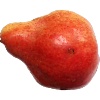
Label: red_pear